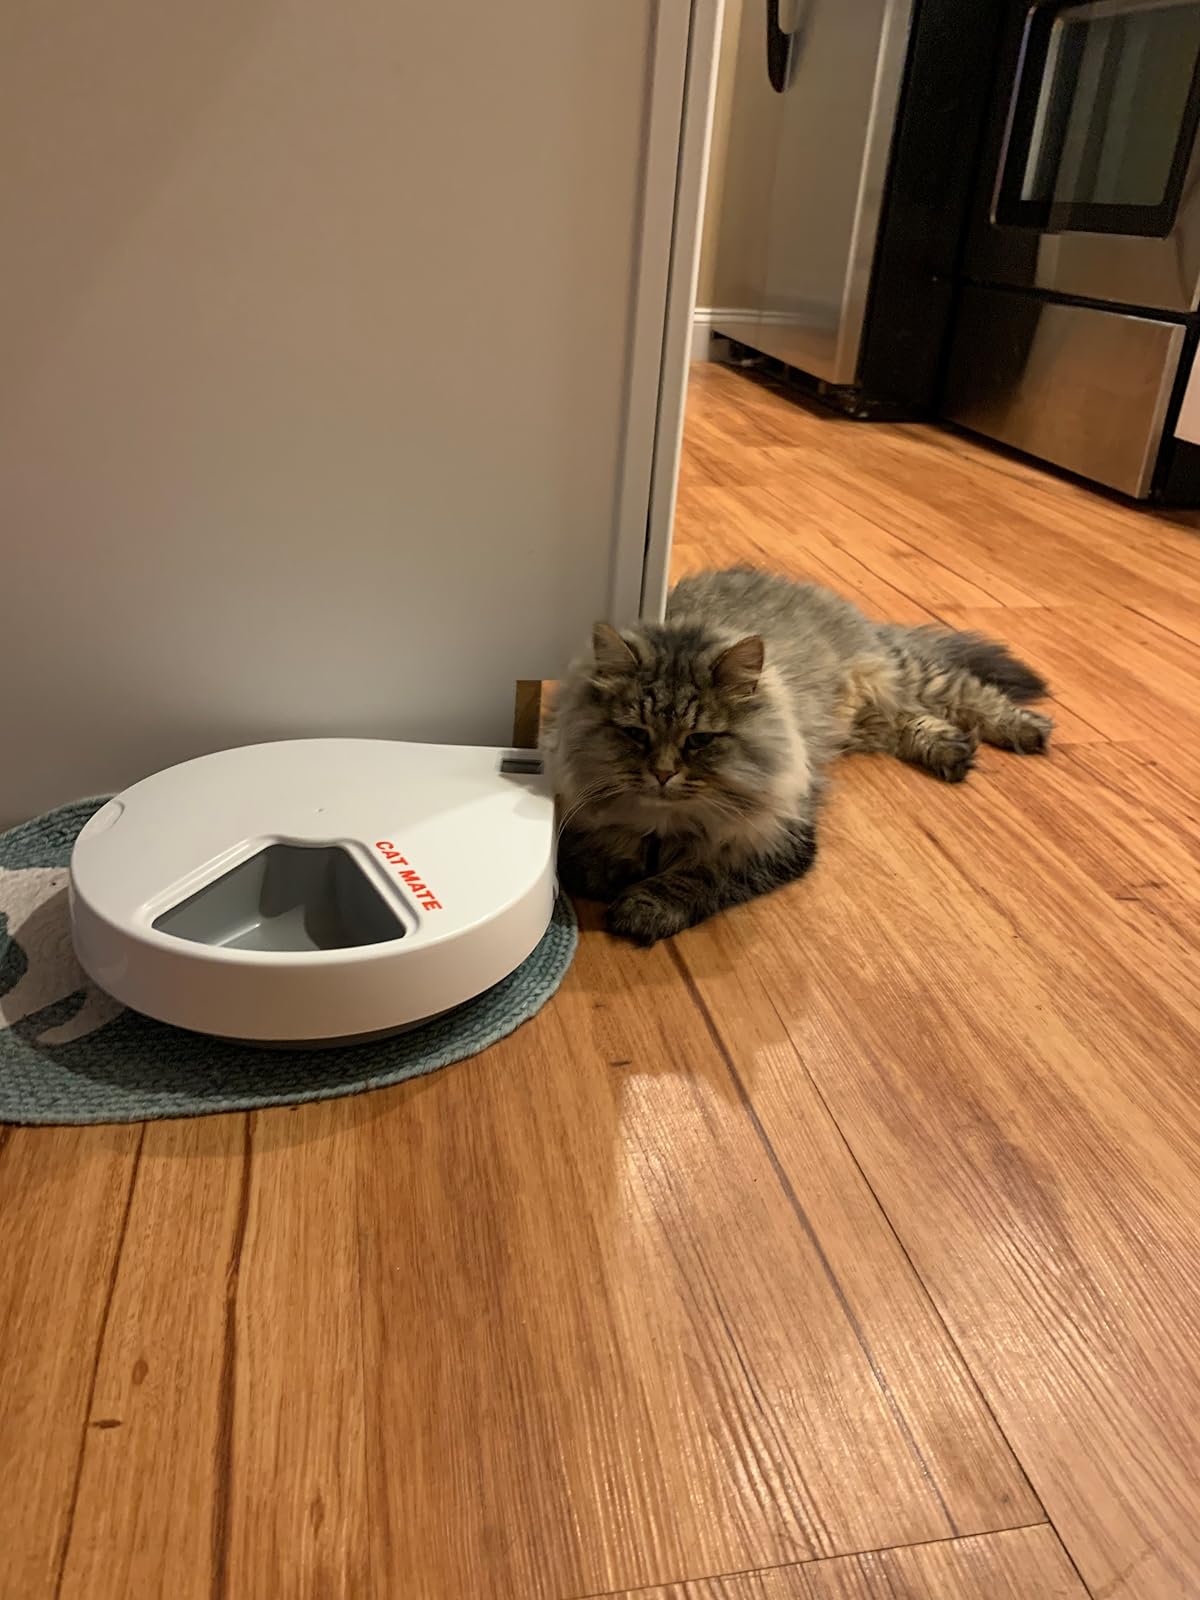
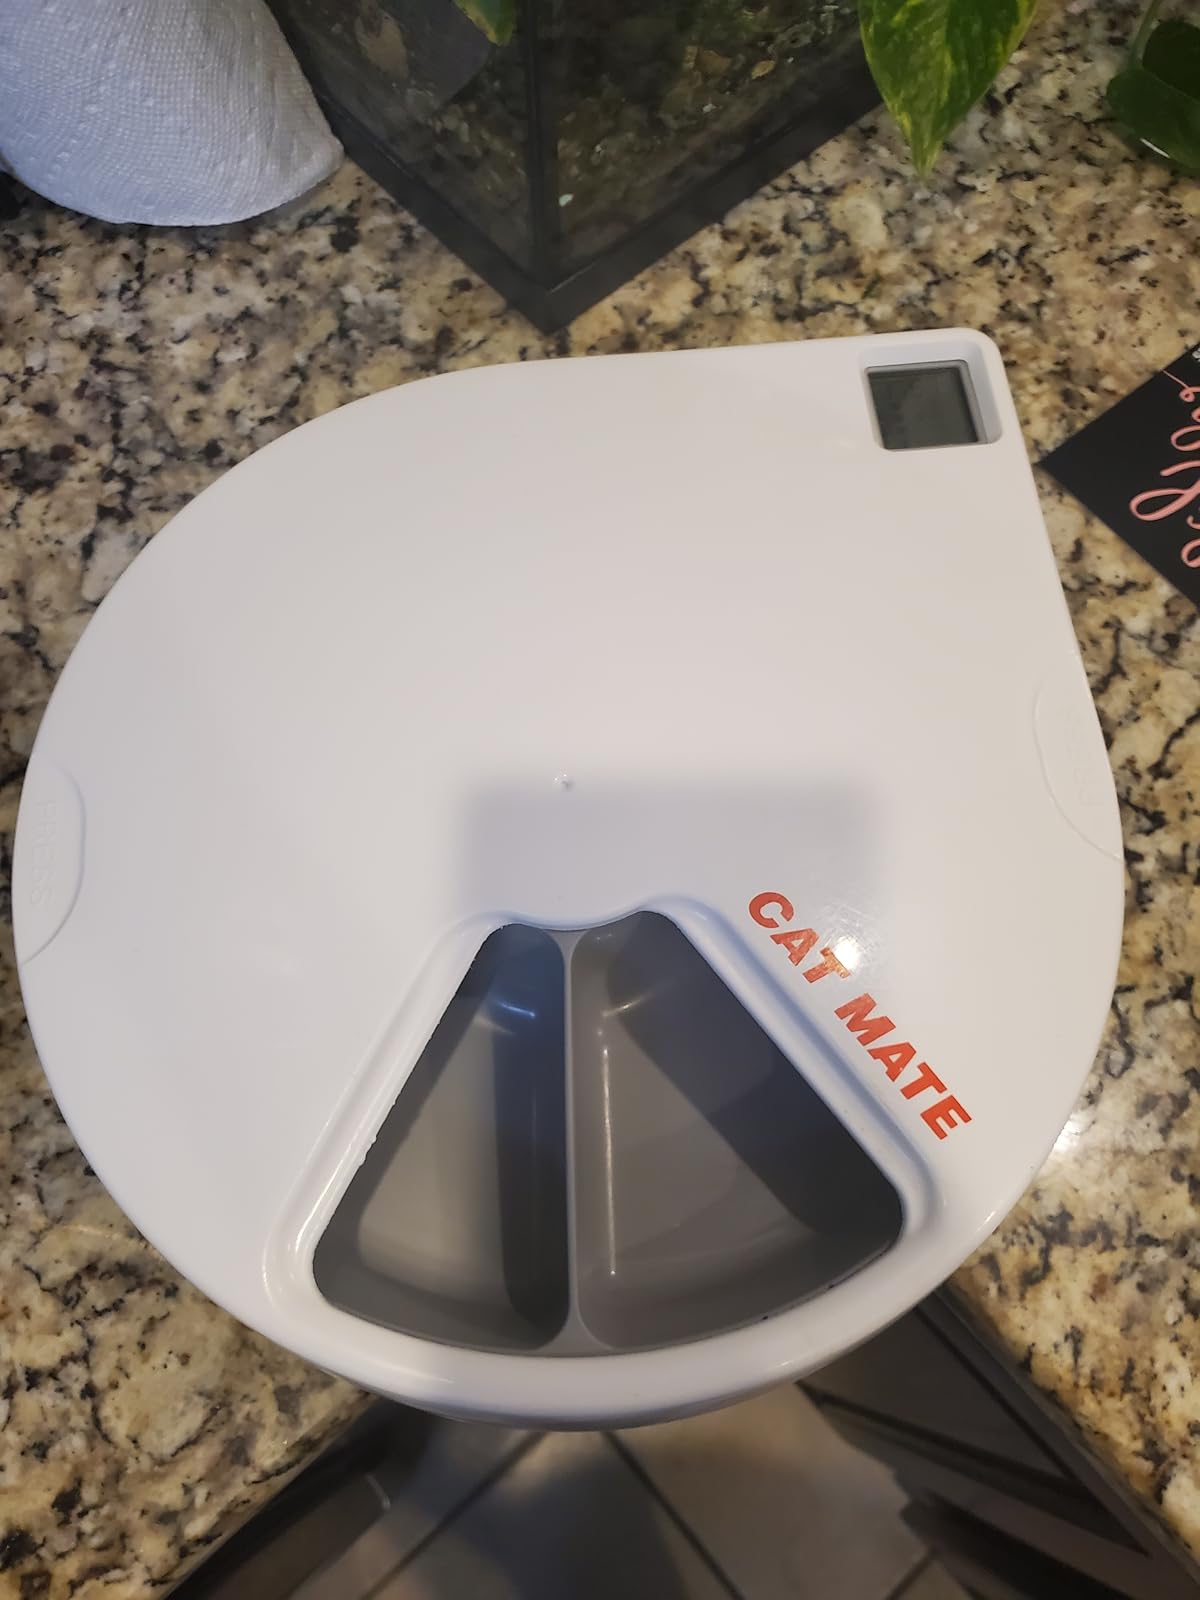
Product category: items_feeder
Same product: yes